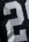
Number: 2